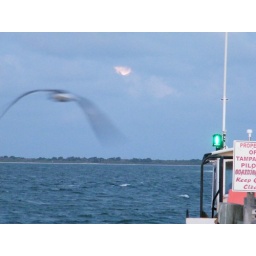
last glimmer of moonlight with flying bird in motion